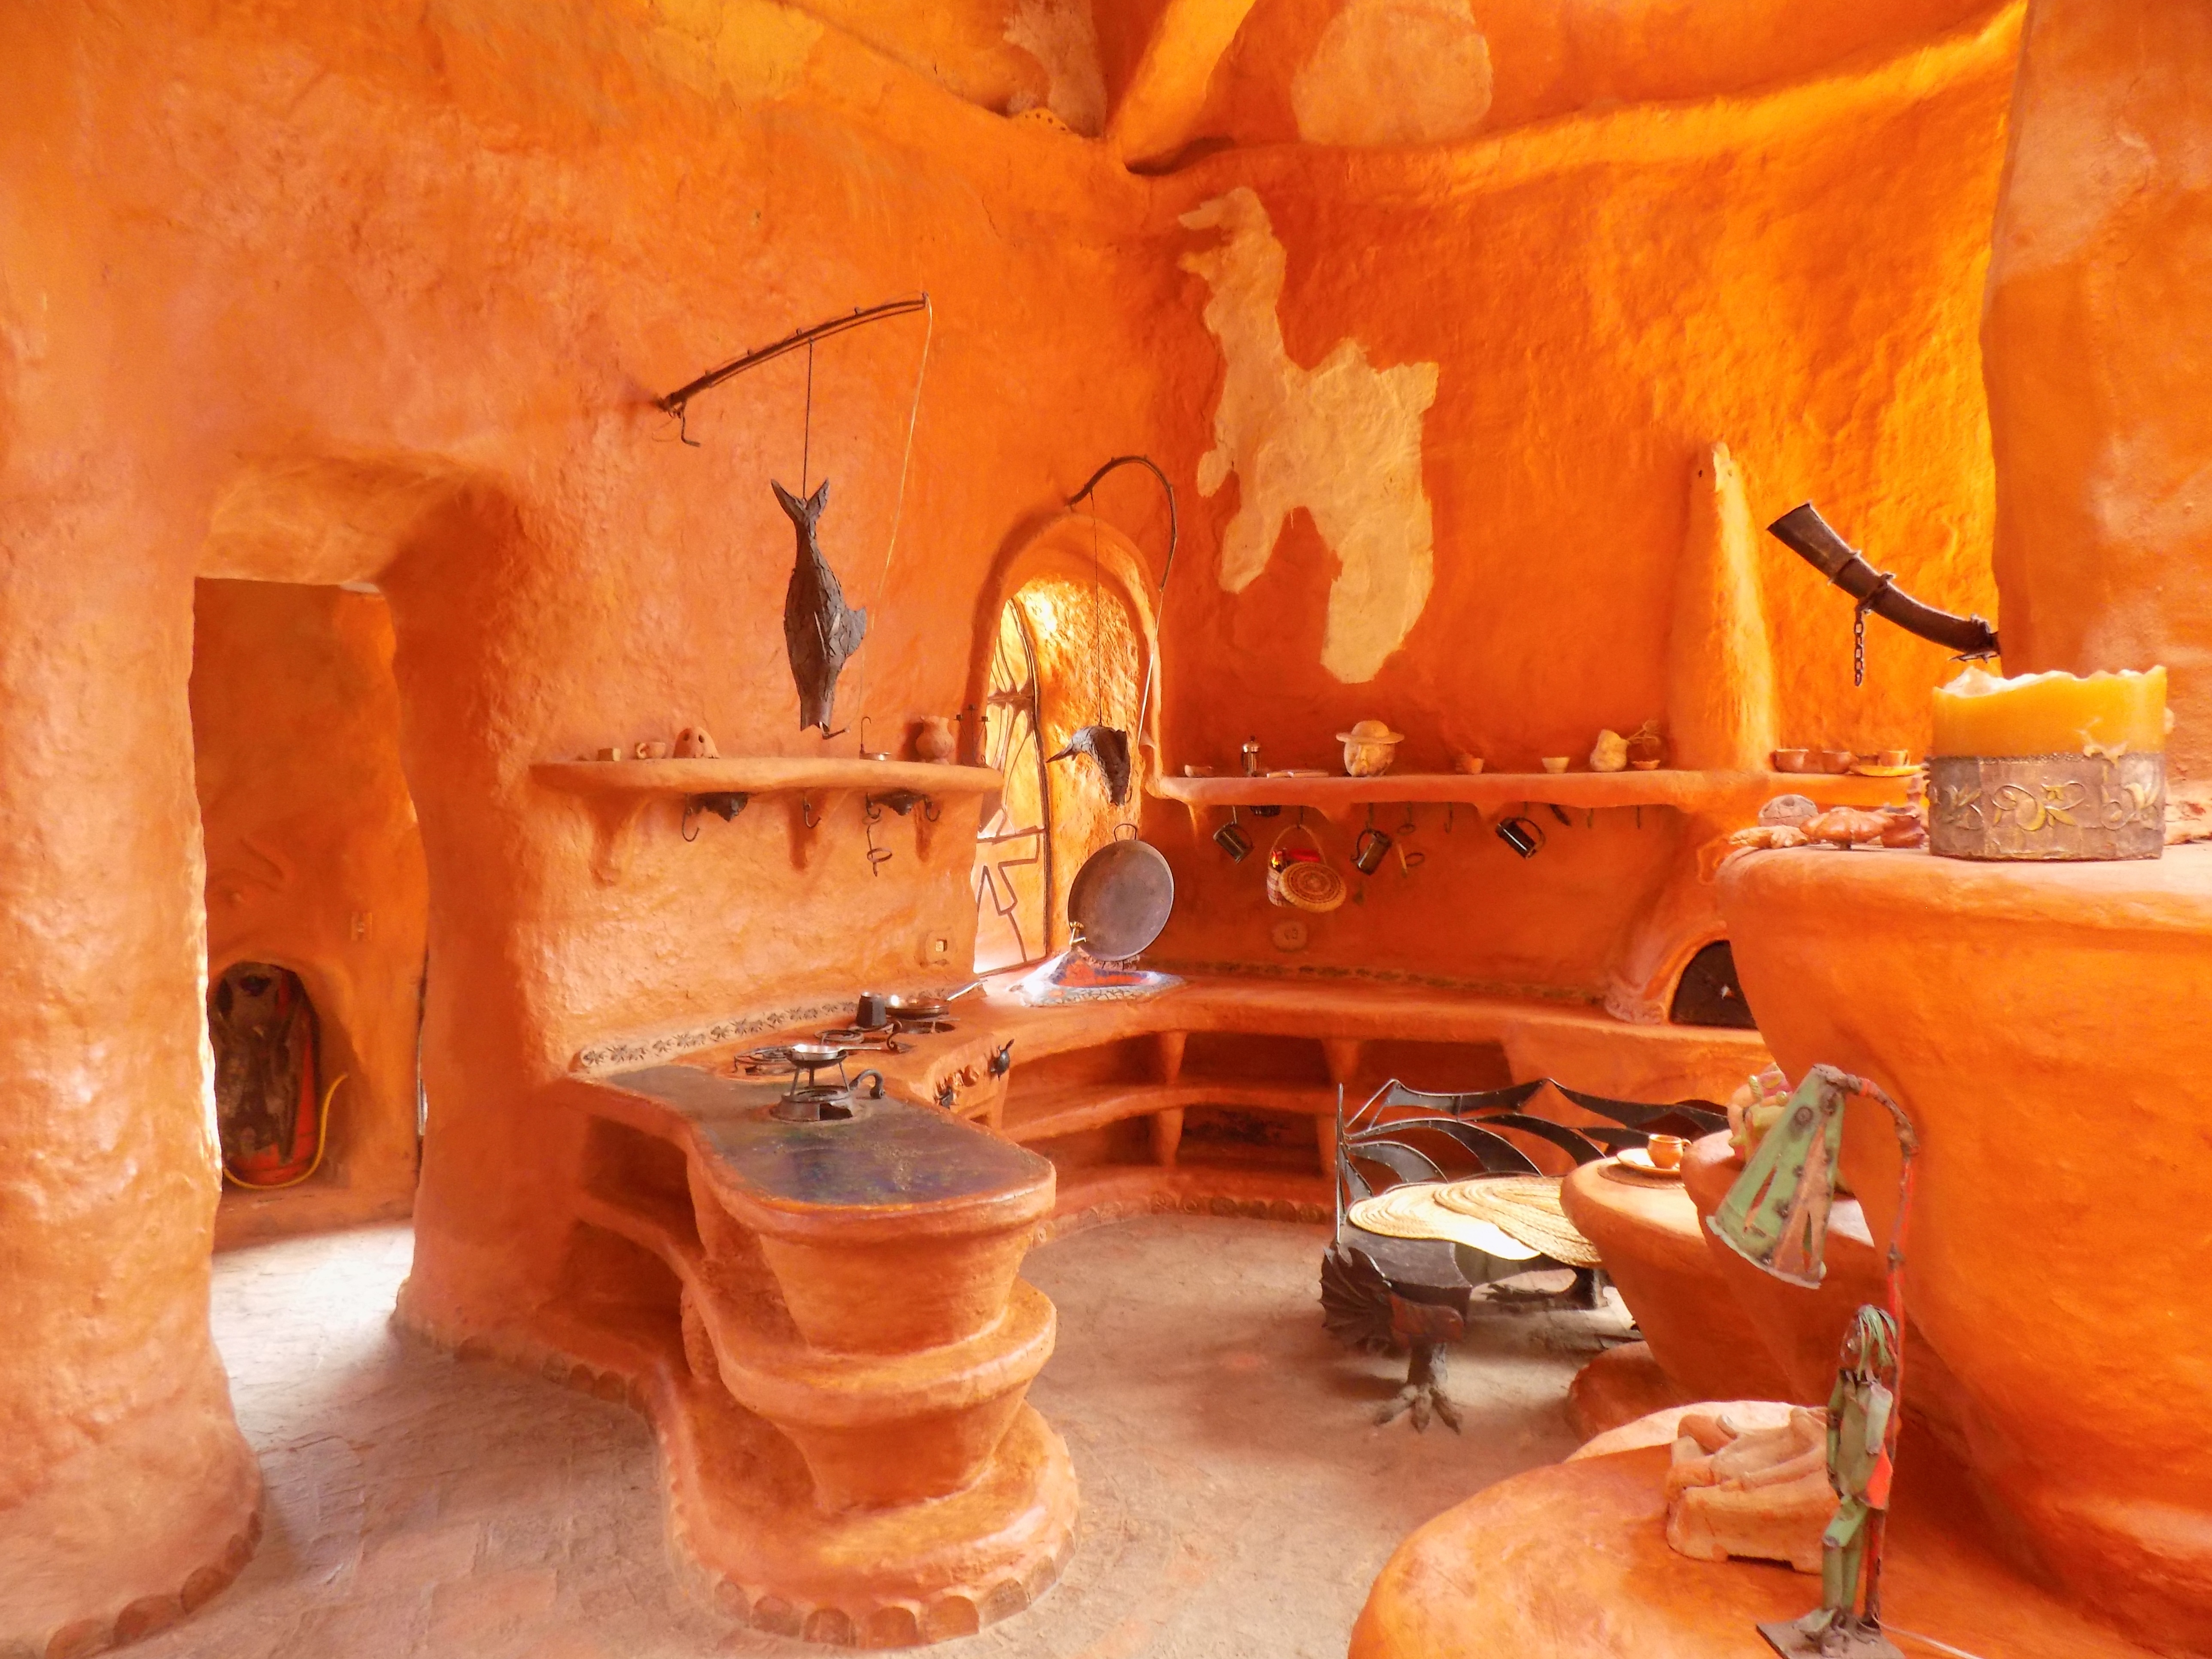
carving, colombia, man made object, mud house, villa de leyva